Highways in Greece

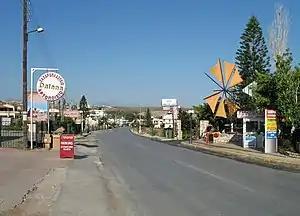
Greek National Road 90 near Heraklion (Crete)

The A7 motorway starts from Corinth, at the interchange with the A8 motorway and continues to Kalamata, passing through Tripoli. It replaced the old GR-7 as the main road, with the section between Corinth and Tripoli, constructed between 1984 and 1990 and officially becoming part of the Greek road network in 1992.